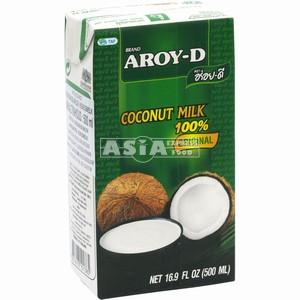
Waste category: cardboard